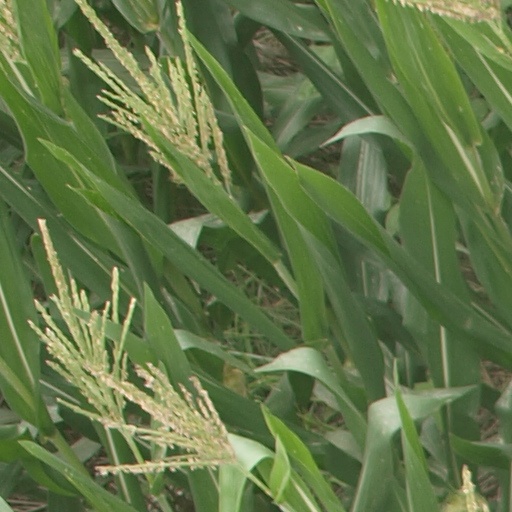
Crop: maize; corn